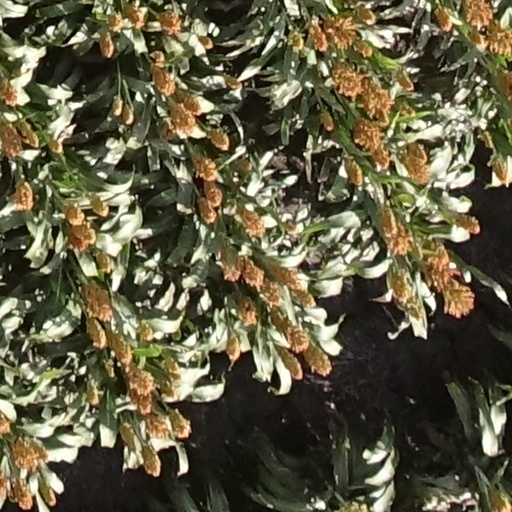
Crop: sorghum